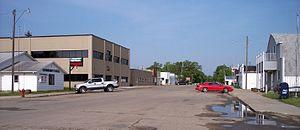
La ville d’Abercrombie est située dans le comté de Richland, dans l’État du Dakota du Nord, aux États-Unis. Sa population s’élevait à 263 habitants lors du recensement de 2010, estimée à 261 habitants en 2018.